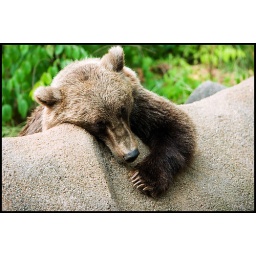
Caught this brown bear chillin at the RIverbanks Zoo in SC. It was VERY hot that day!